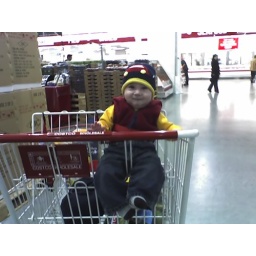
Sitting in the big boy seat at Costco